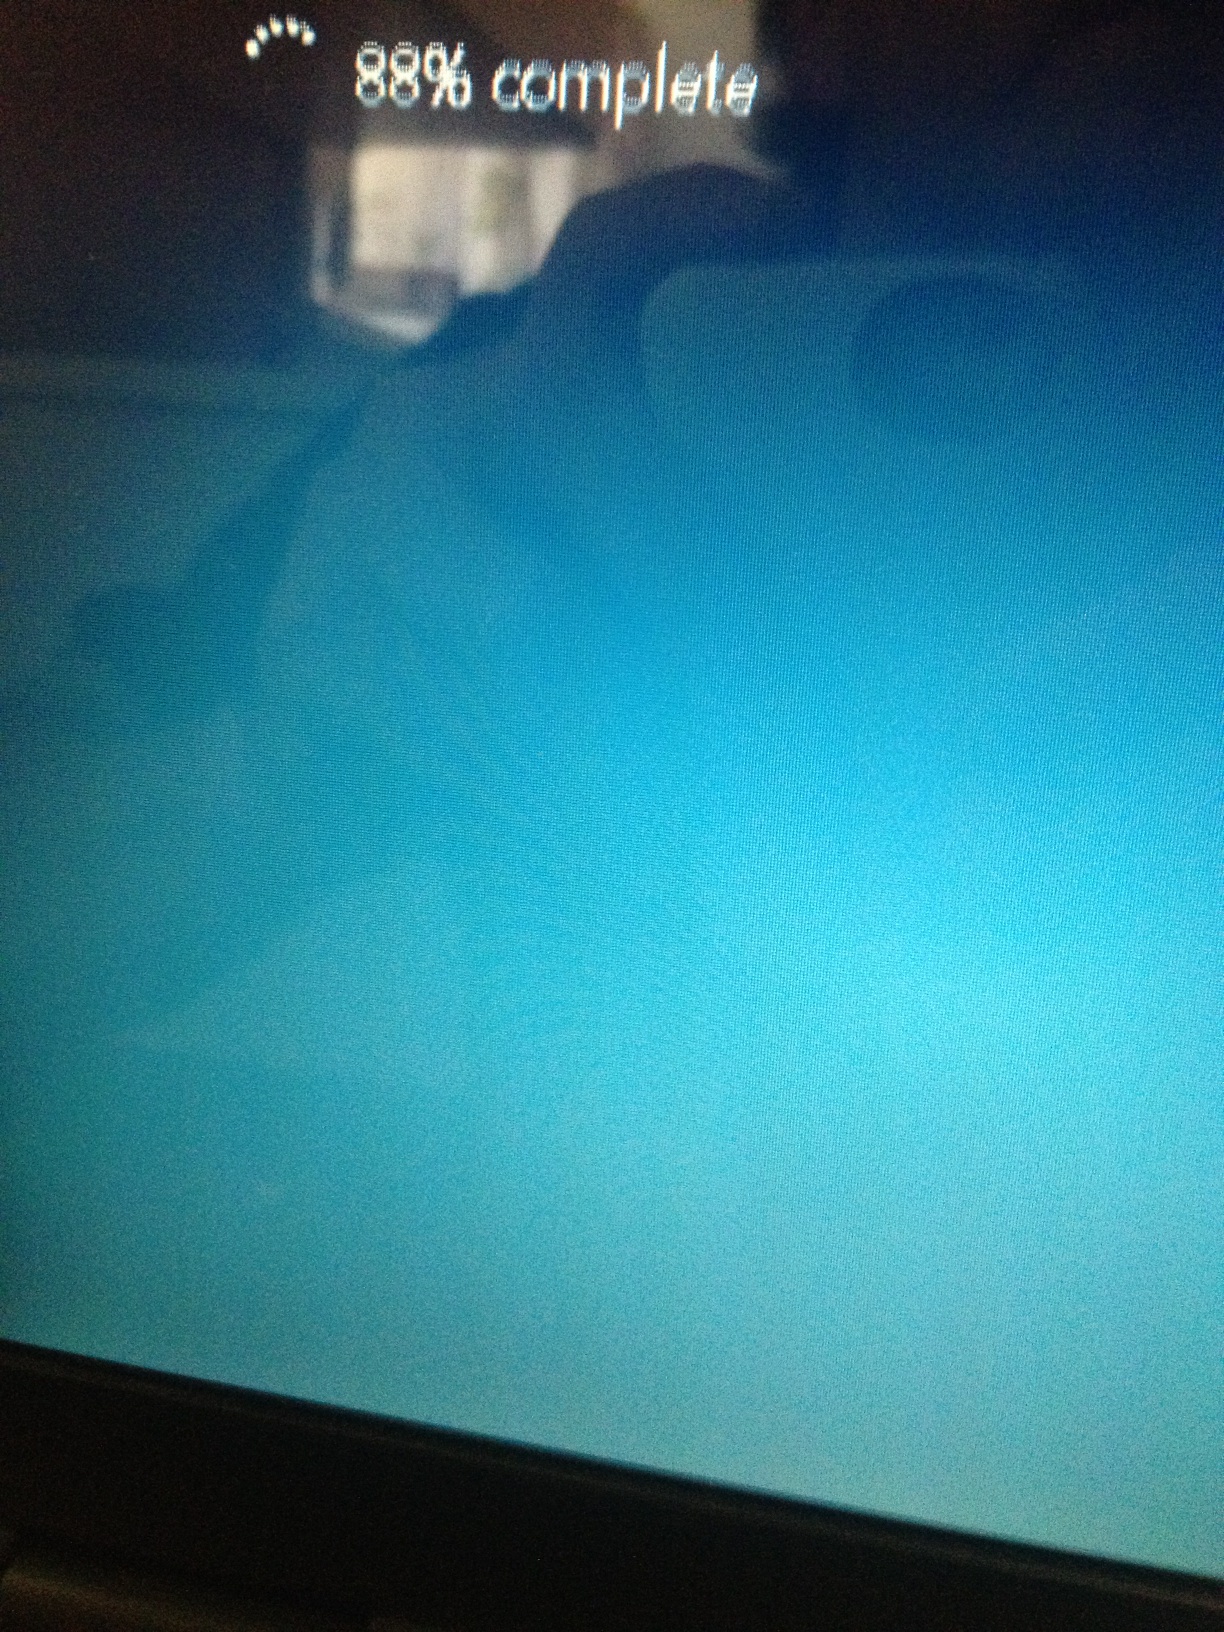Question: What does this screen say?
Answer: 88% complete